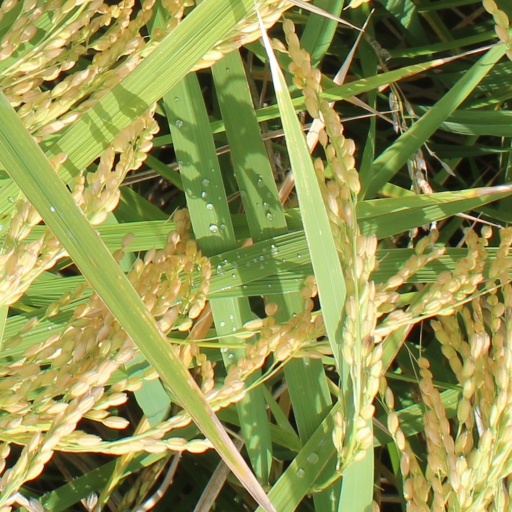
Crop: rice